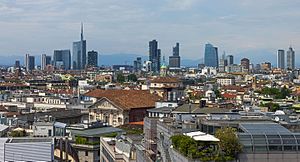
Milano
Milano er en by i Norditalien, med 1.351.562indbyggere. I Stor-Milano er der med Monza og forstæderne plus Milanos storbyområde 7,5 millioner indbyggere, og det er dermed den største by i Italien, hvis man regner forstæderne med. Byen er hovedstad i provinsen Milano og i regionen Lombardiet.